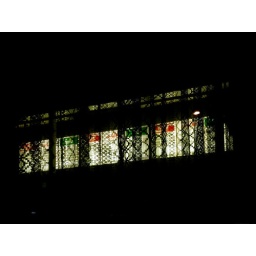
The menu sign at the bus station cafeteria in Penticton as seen from outside. (062b)